North Pole

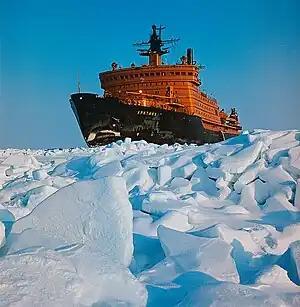
Soviet icebreaker "Arktika", the first surface ship to reach the North Pole, 1977

The distances and speeds that Peary claimed to have achieved once the last support party turned back seem incredible to many people, almost three times that which he had accomplished up to that point. Peary's account of a journey to the Pole and back while traveling along the direct line – the only strategy that is consistent with the time constraints that he was facing – is contradicted by Henson's account of tortuous detours to avoid pressure ridges and open leads.